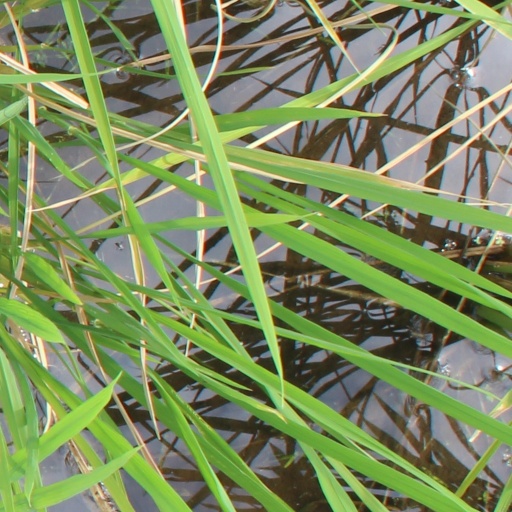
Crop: rice